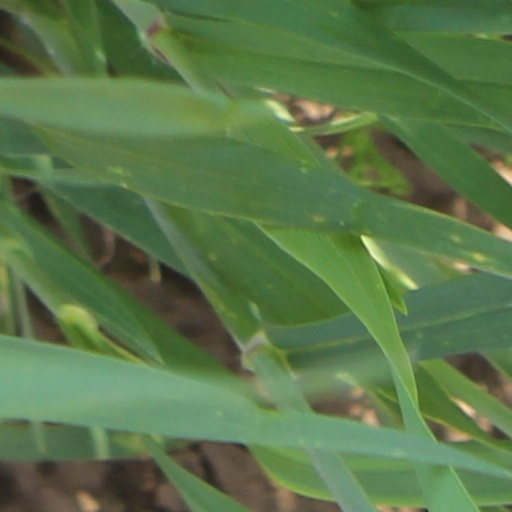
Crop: wheat